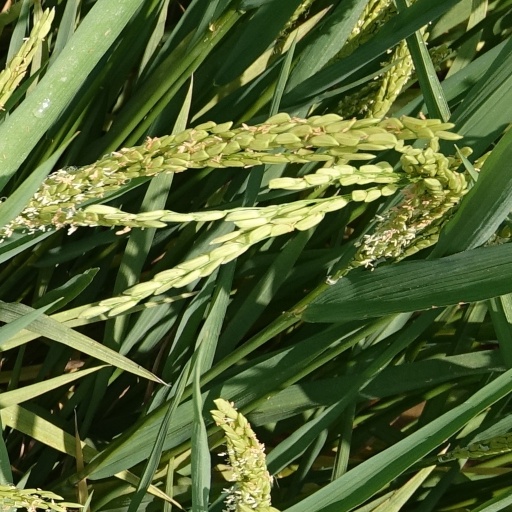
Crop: rice